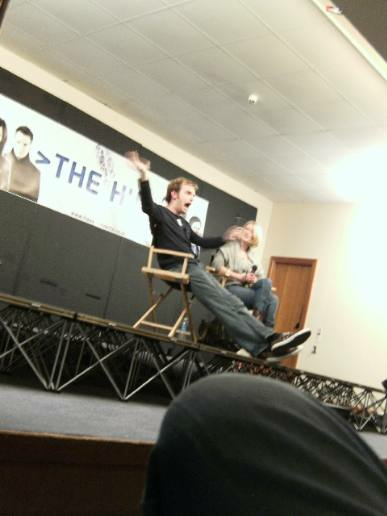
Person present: Yes